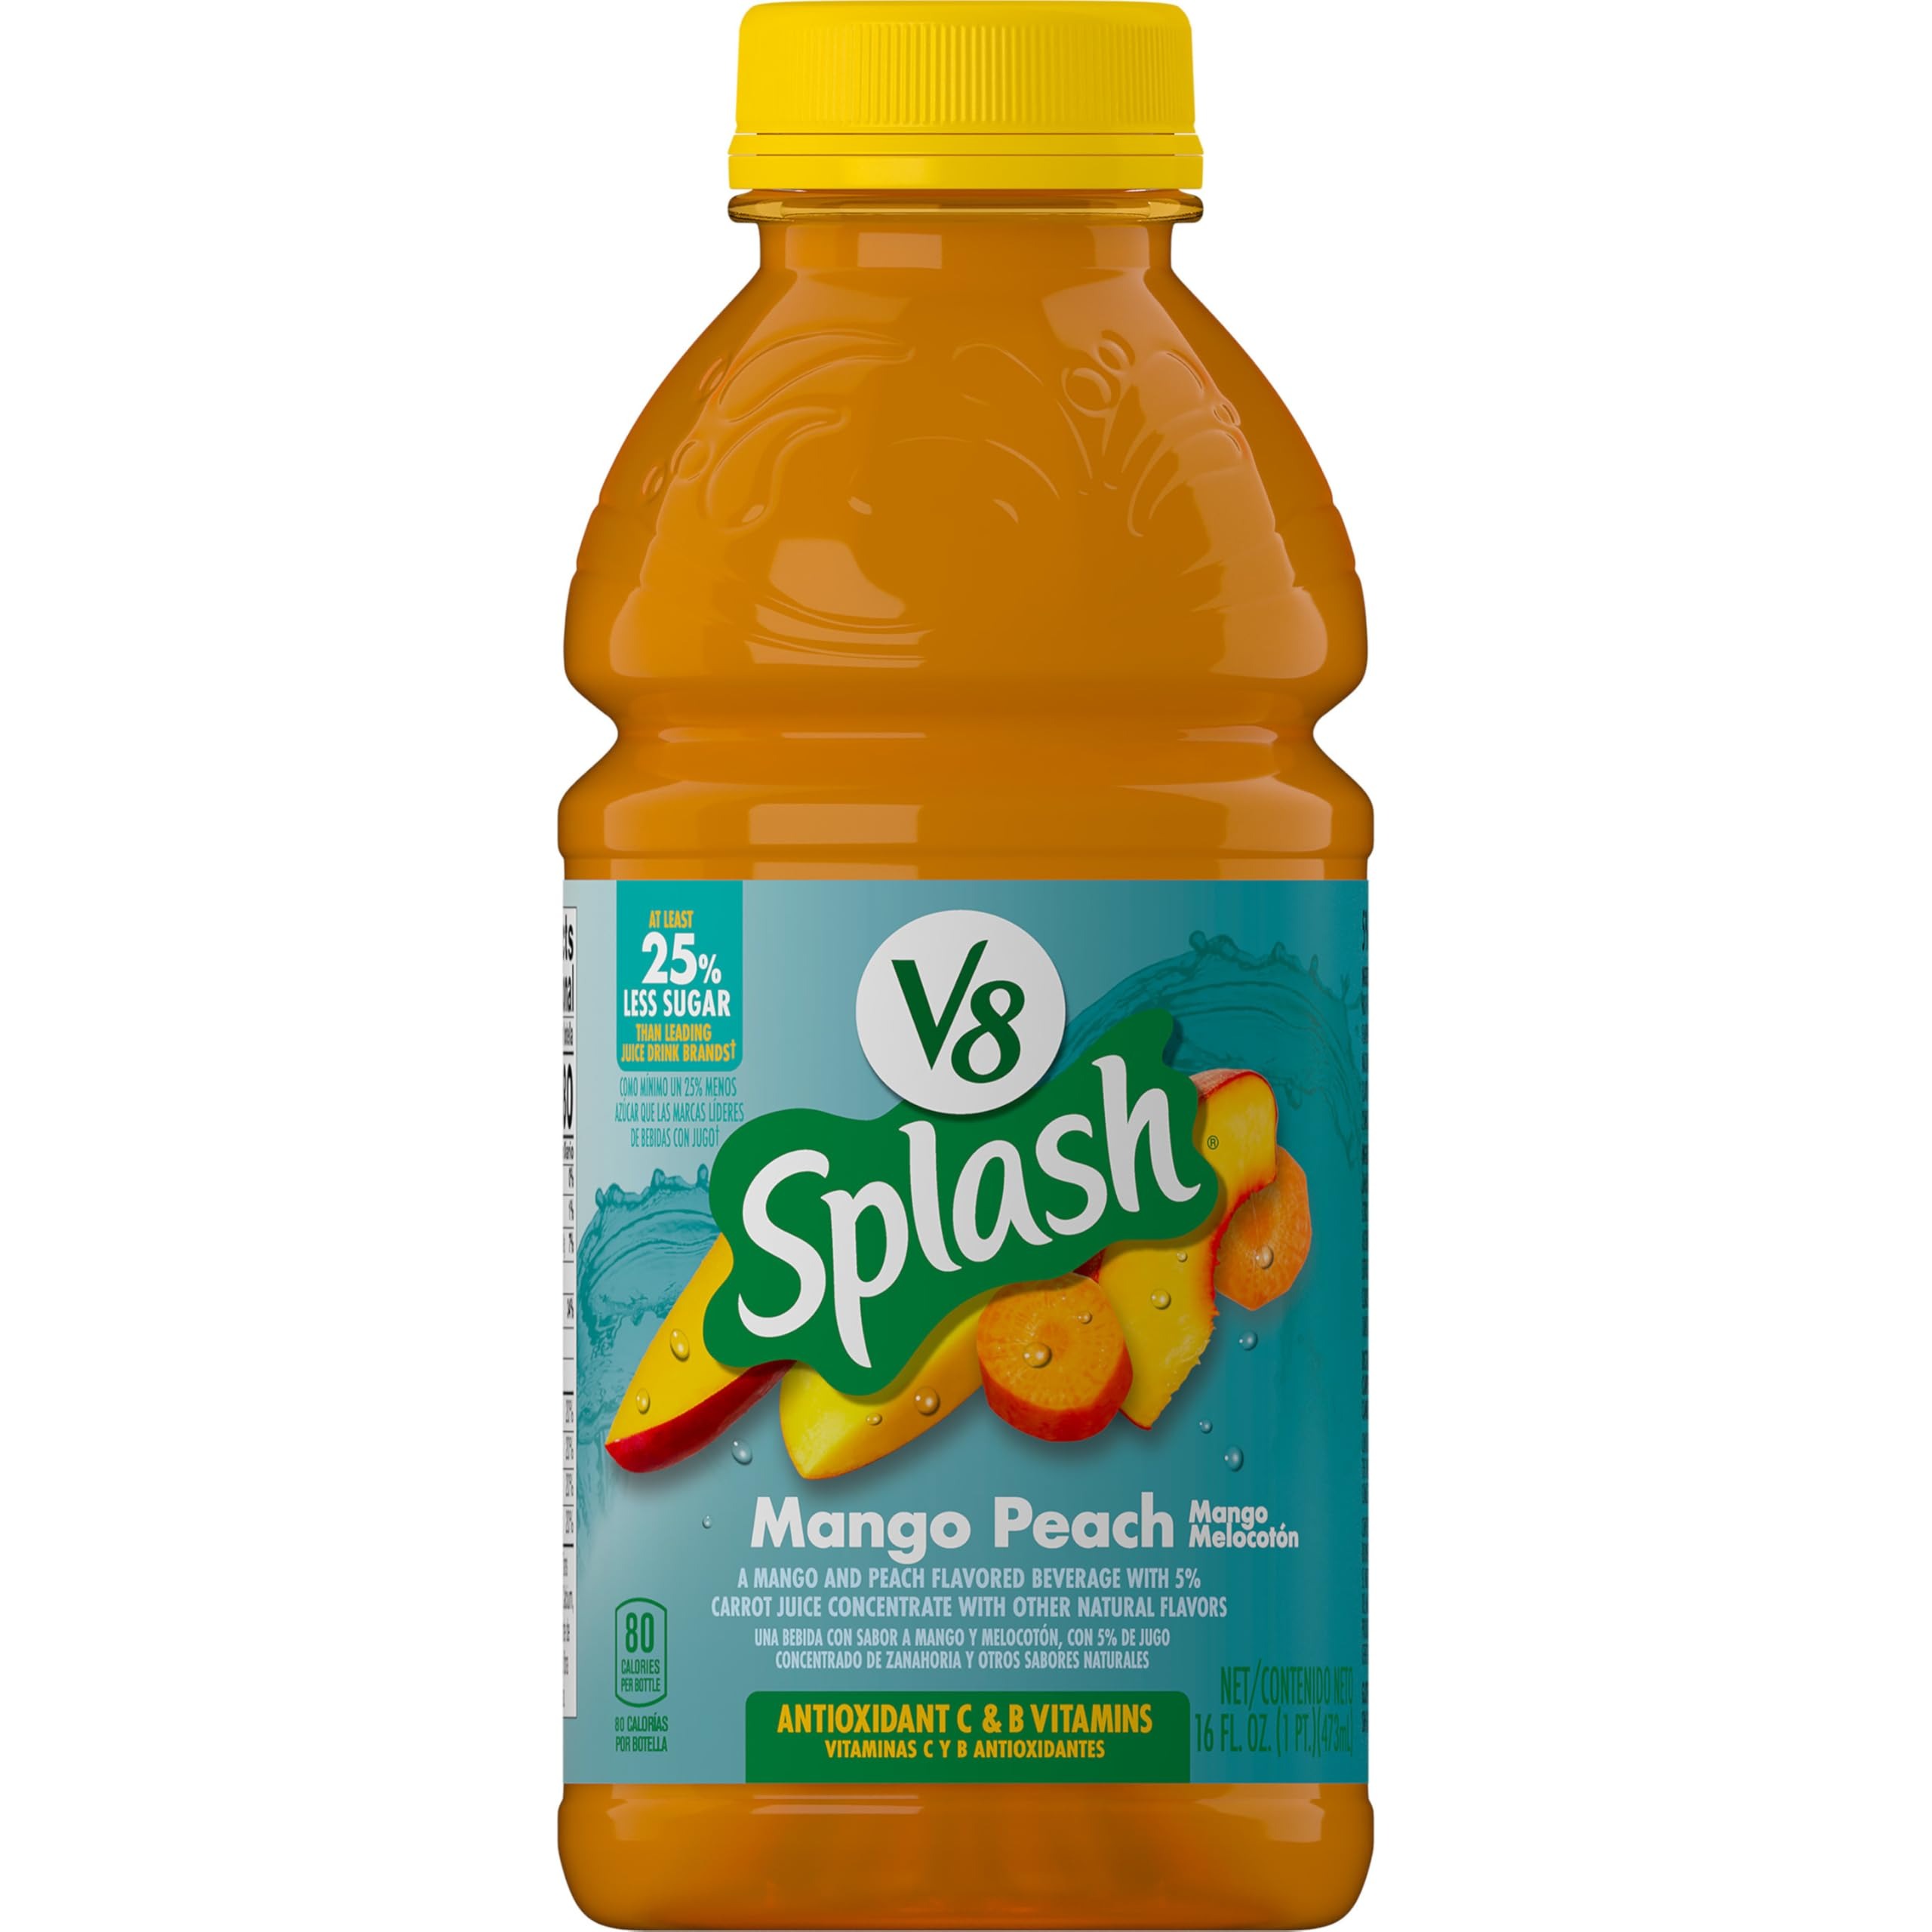
Item Name: V8 Splash Mango Peach Flavored Juice Beverage, 16 FL OZ Bottle
Bullet Point 1: Peach Mango Juice Drink: One (1) 16 fl oz bottle of V8 Splash Mango Peach Flavored Juice Beverage
Bullet Point 2: Flavored Beverage with 5 Percent Juice: Juice drinks made with 5 percent carrot juice concentrate along with other natural flavors
Bullet Point 3: Refreshing Flavors: V8 juice drink with notes of peach and mango
Bullet Point 4: 25 Percent Less Sugar: Gluten free V8 Splash has 25 percent less sugar than leading brands of juice drinks (1)
Bullet Point 5: Juices for Kids and Adults: Delicious drink that's perfect for entertaining or everyday enjoyment
Value: 16.0
Unit: Ounce

Price: 22.04